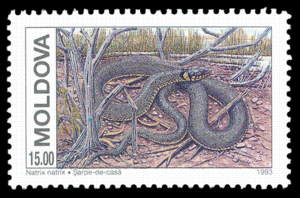
La Couleuvre à collier, à différencier désormais de la Couleuvre helvétique, est une espèce de serpents de la famille des Natricidae, qui vit au-delà du Rhin et en Europe du Nord. Elle peut arborer des couleurs allant du gris au noir, en passant par le brun et le verdâtre, mais elle est généralement reconnaissable au motif clair qu'elle porte sur la nuque et qui lui a valu son nom vernaculaire. Sa taille varie de 65 cm à plus de 1,40 m, les femelles étant plus grandes que les mâles.